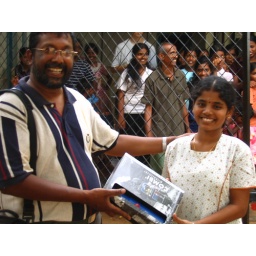
Our team donated water purifiers to several schools and orphanages in the east coast